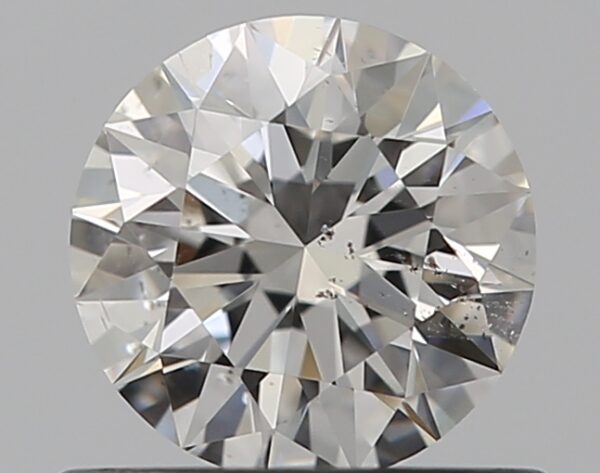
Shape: round
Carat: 0.52
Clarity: SI2
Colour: G
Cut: EX
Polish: EX
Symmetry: EX
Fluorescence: M
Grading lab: GIA
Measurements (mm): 5.16 x 5.18 x 3.2